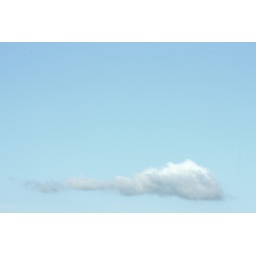
I just love this one, stopped the car in the middle of the street to take it.